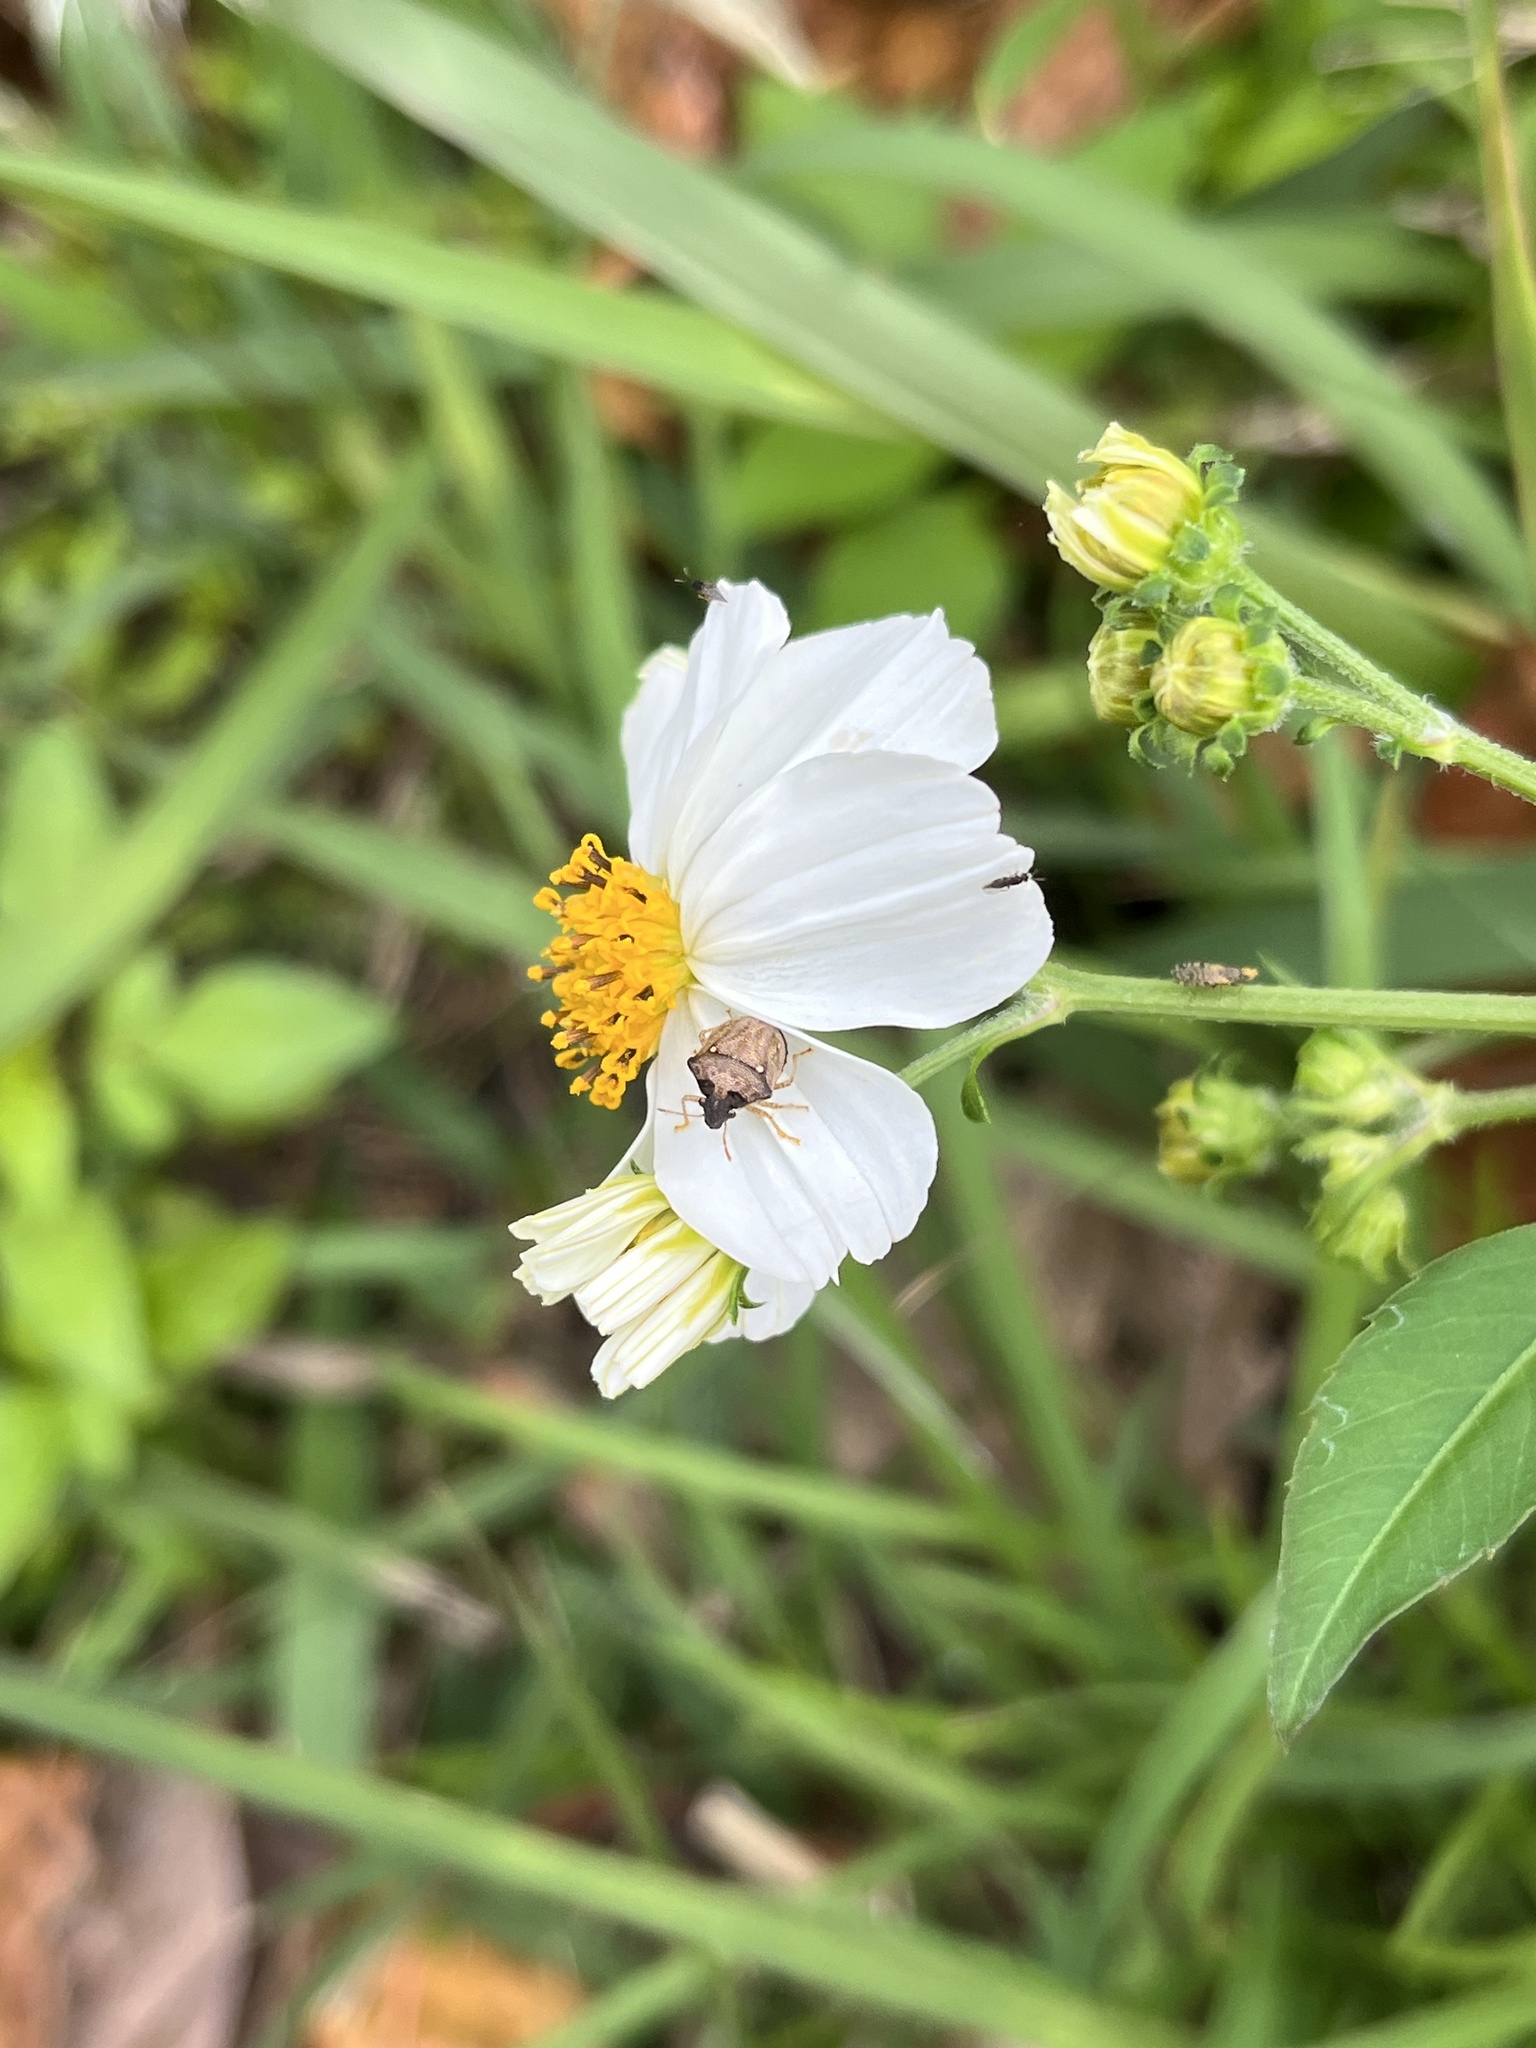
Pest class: stink_bug